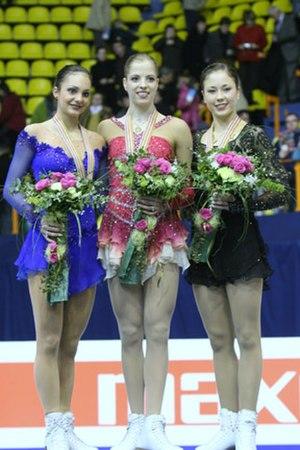
Les championnats d'Europe de patinage artistique de 2008 ont eu lieu du 22 au 27 janvier 2008 au Dom Sportova à Zagreb.